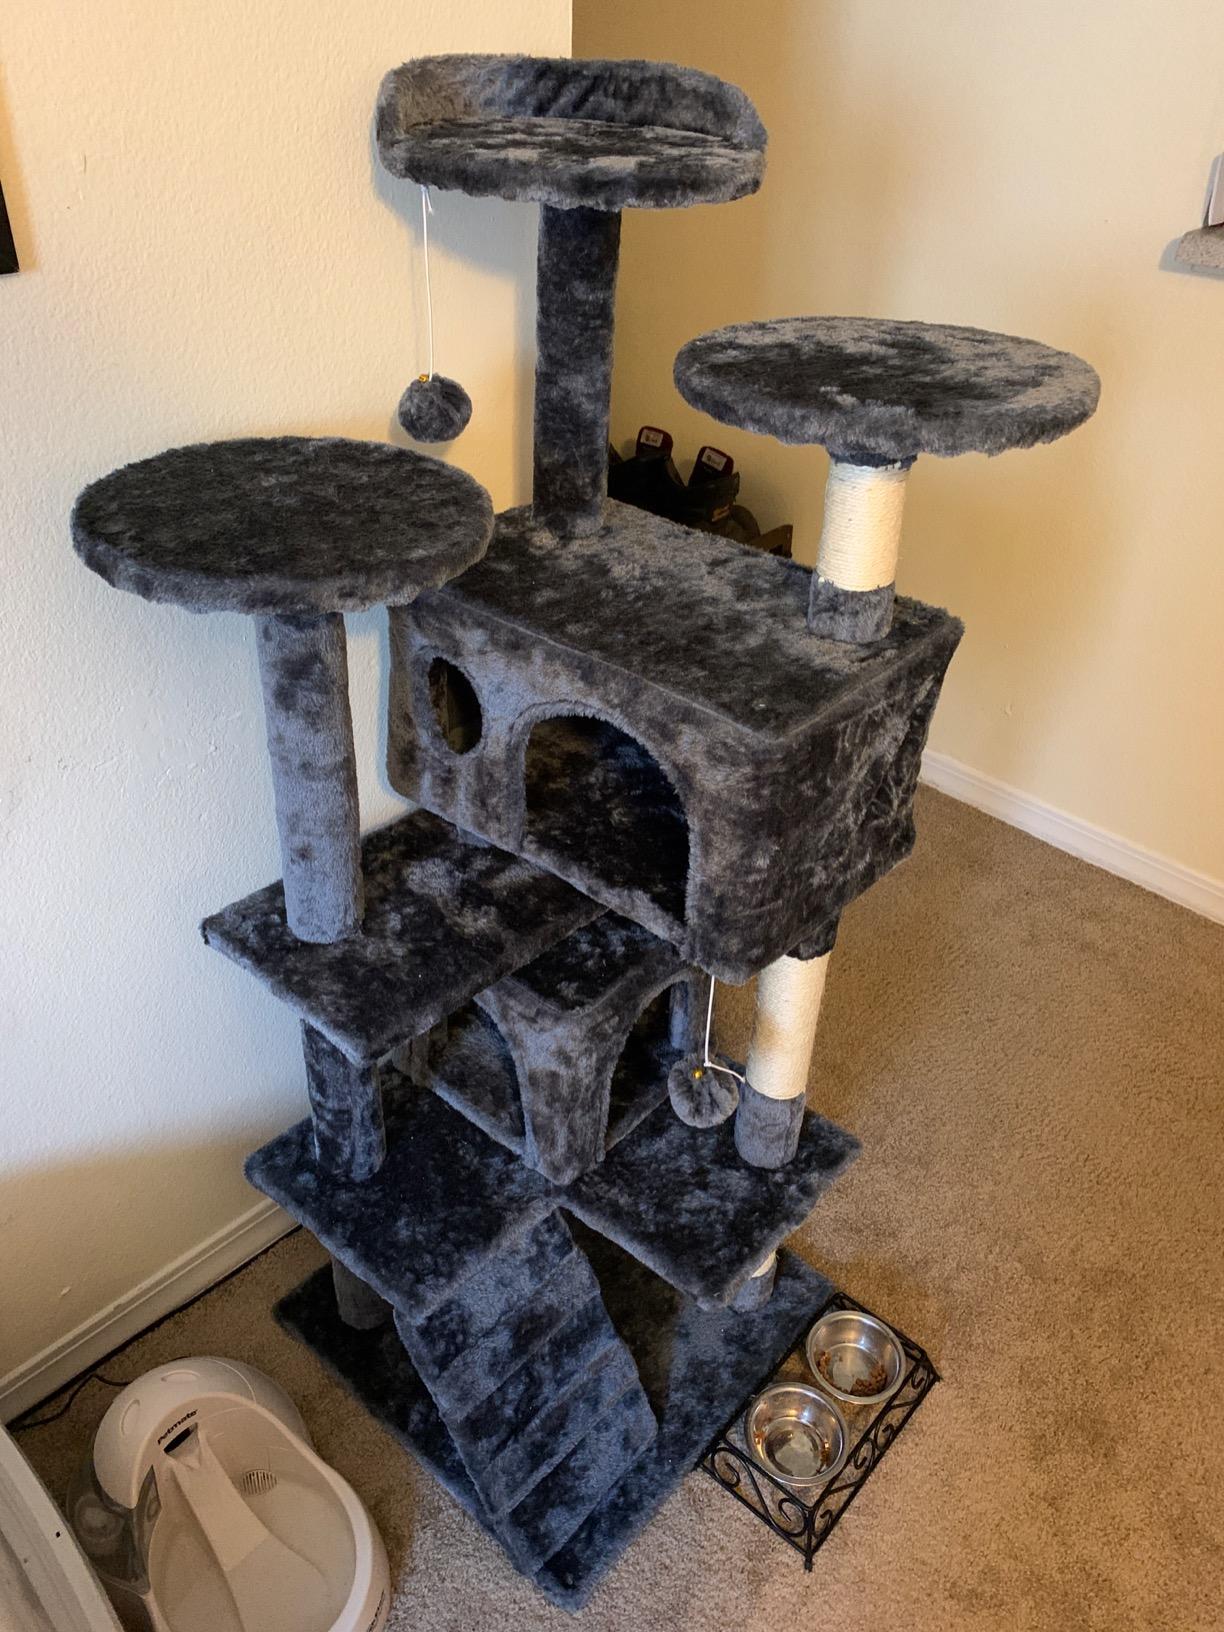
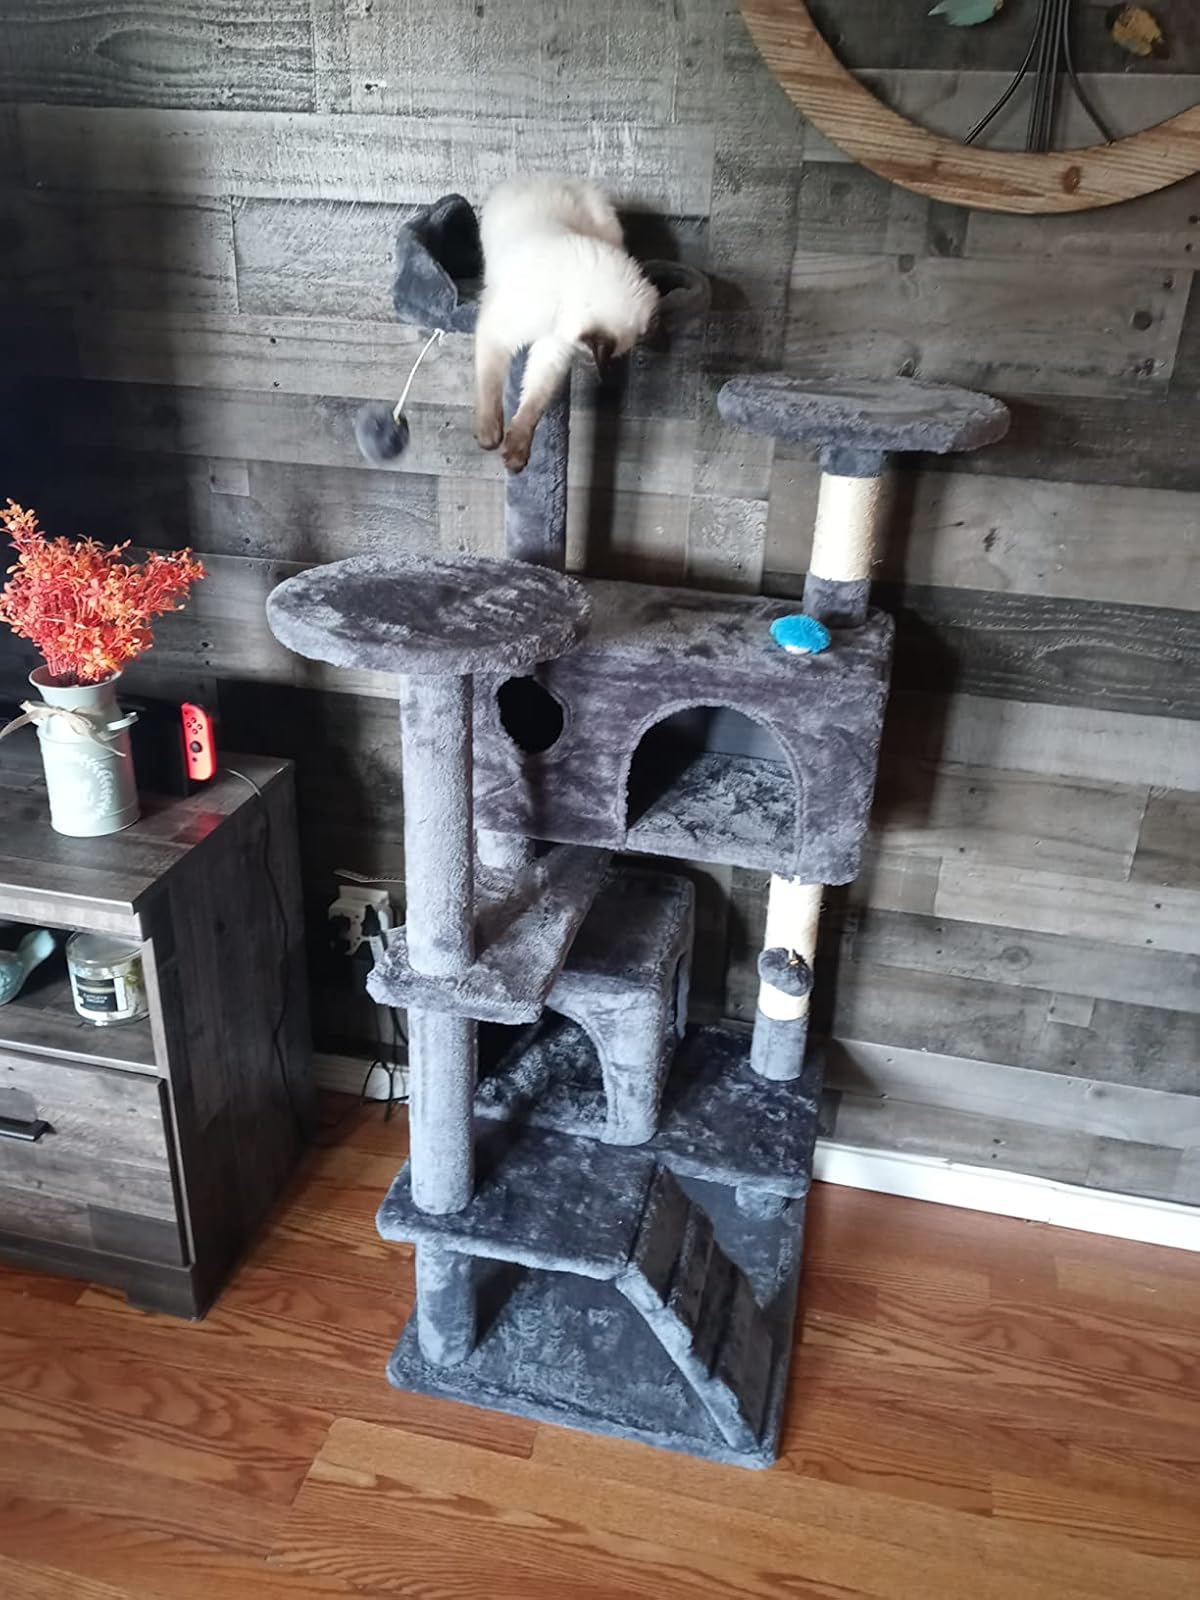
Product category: items_cat tree
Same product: yes